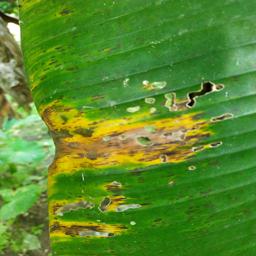
Label: YELLOW SIGATOKA